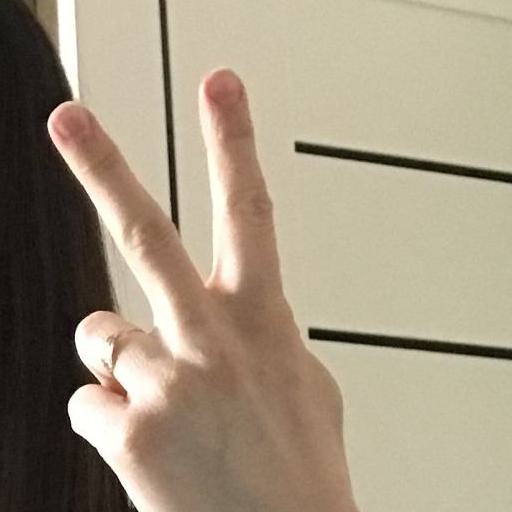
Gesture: peace_inverted